2023–24 UConn Huskies women's basketball team

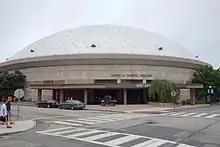
Harry A. Gampel Pavilion, where the Huskies played home games

The 2023–24 UConn Huskies women's basketball team represented the University of Connecticut (UConn) during the 2023–24 NCAA Division I women's basketball season. The Huskies, led by Hall of Fame head coach Geno Auriemma in his 39th season at UConn, split their home games between Harry A. Gampel Pavilion on their campus in Storrs, and the XL Center in Hartford. UConn is a member of the Big East Conference, which it rejoined in the 2020–21 season; it had been a member of the original Big East Conference from 1979 through 2013, and one of the original women's basketball teams in that conference in 1982.